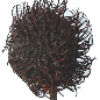
Label: rambutan